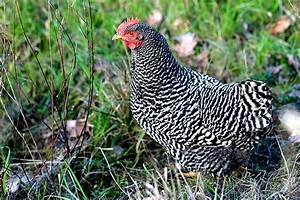
Label: chicken